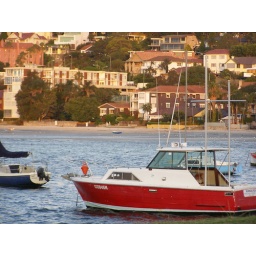
I would love to buy one of the houses in background @ rose bay.